António Luís de Seabra, 1st Viscount of Seabra

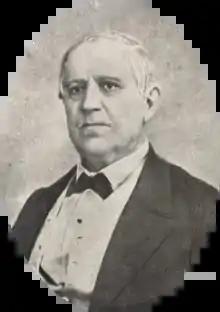
The Viscount of Seabra in his elder years

In 1849, he published in Lisbon "Observações sobre o artigo 630.º da Novíssima Reforma Judiciária" ("Remarks on Article 630 of the New Judiciary Reform) and, in 1850, in Coimbra, the first volume of "A Propriedade, Filosofia do Direito; para servir de introdução ao Comentário sobre a lei dos forais".